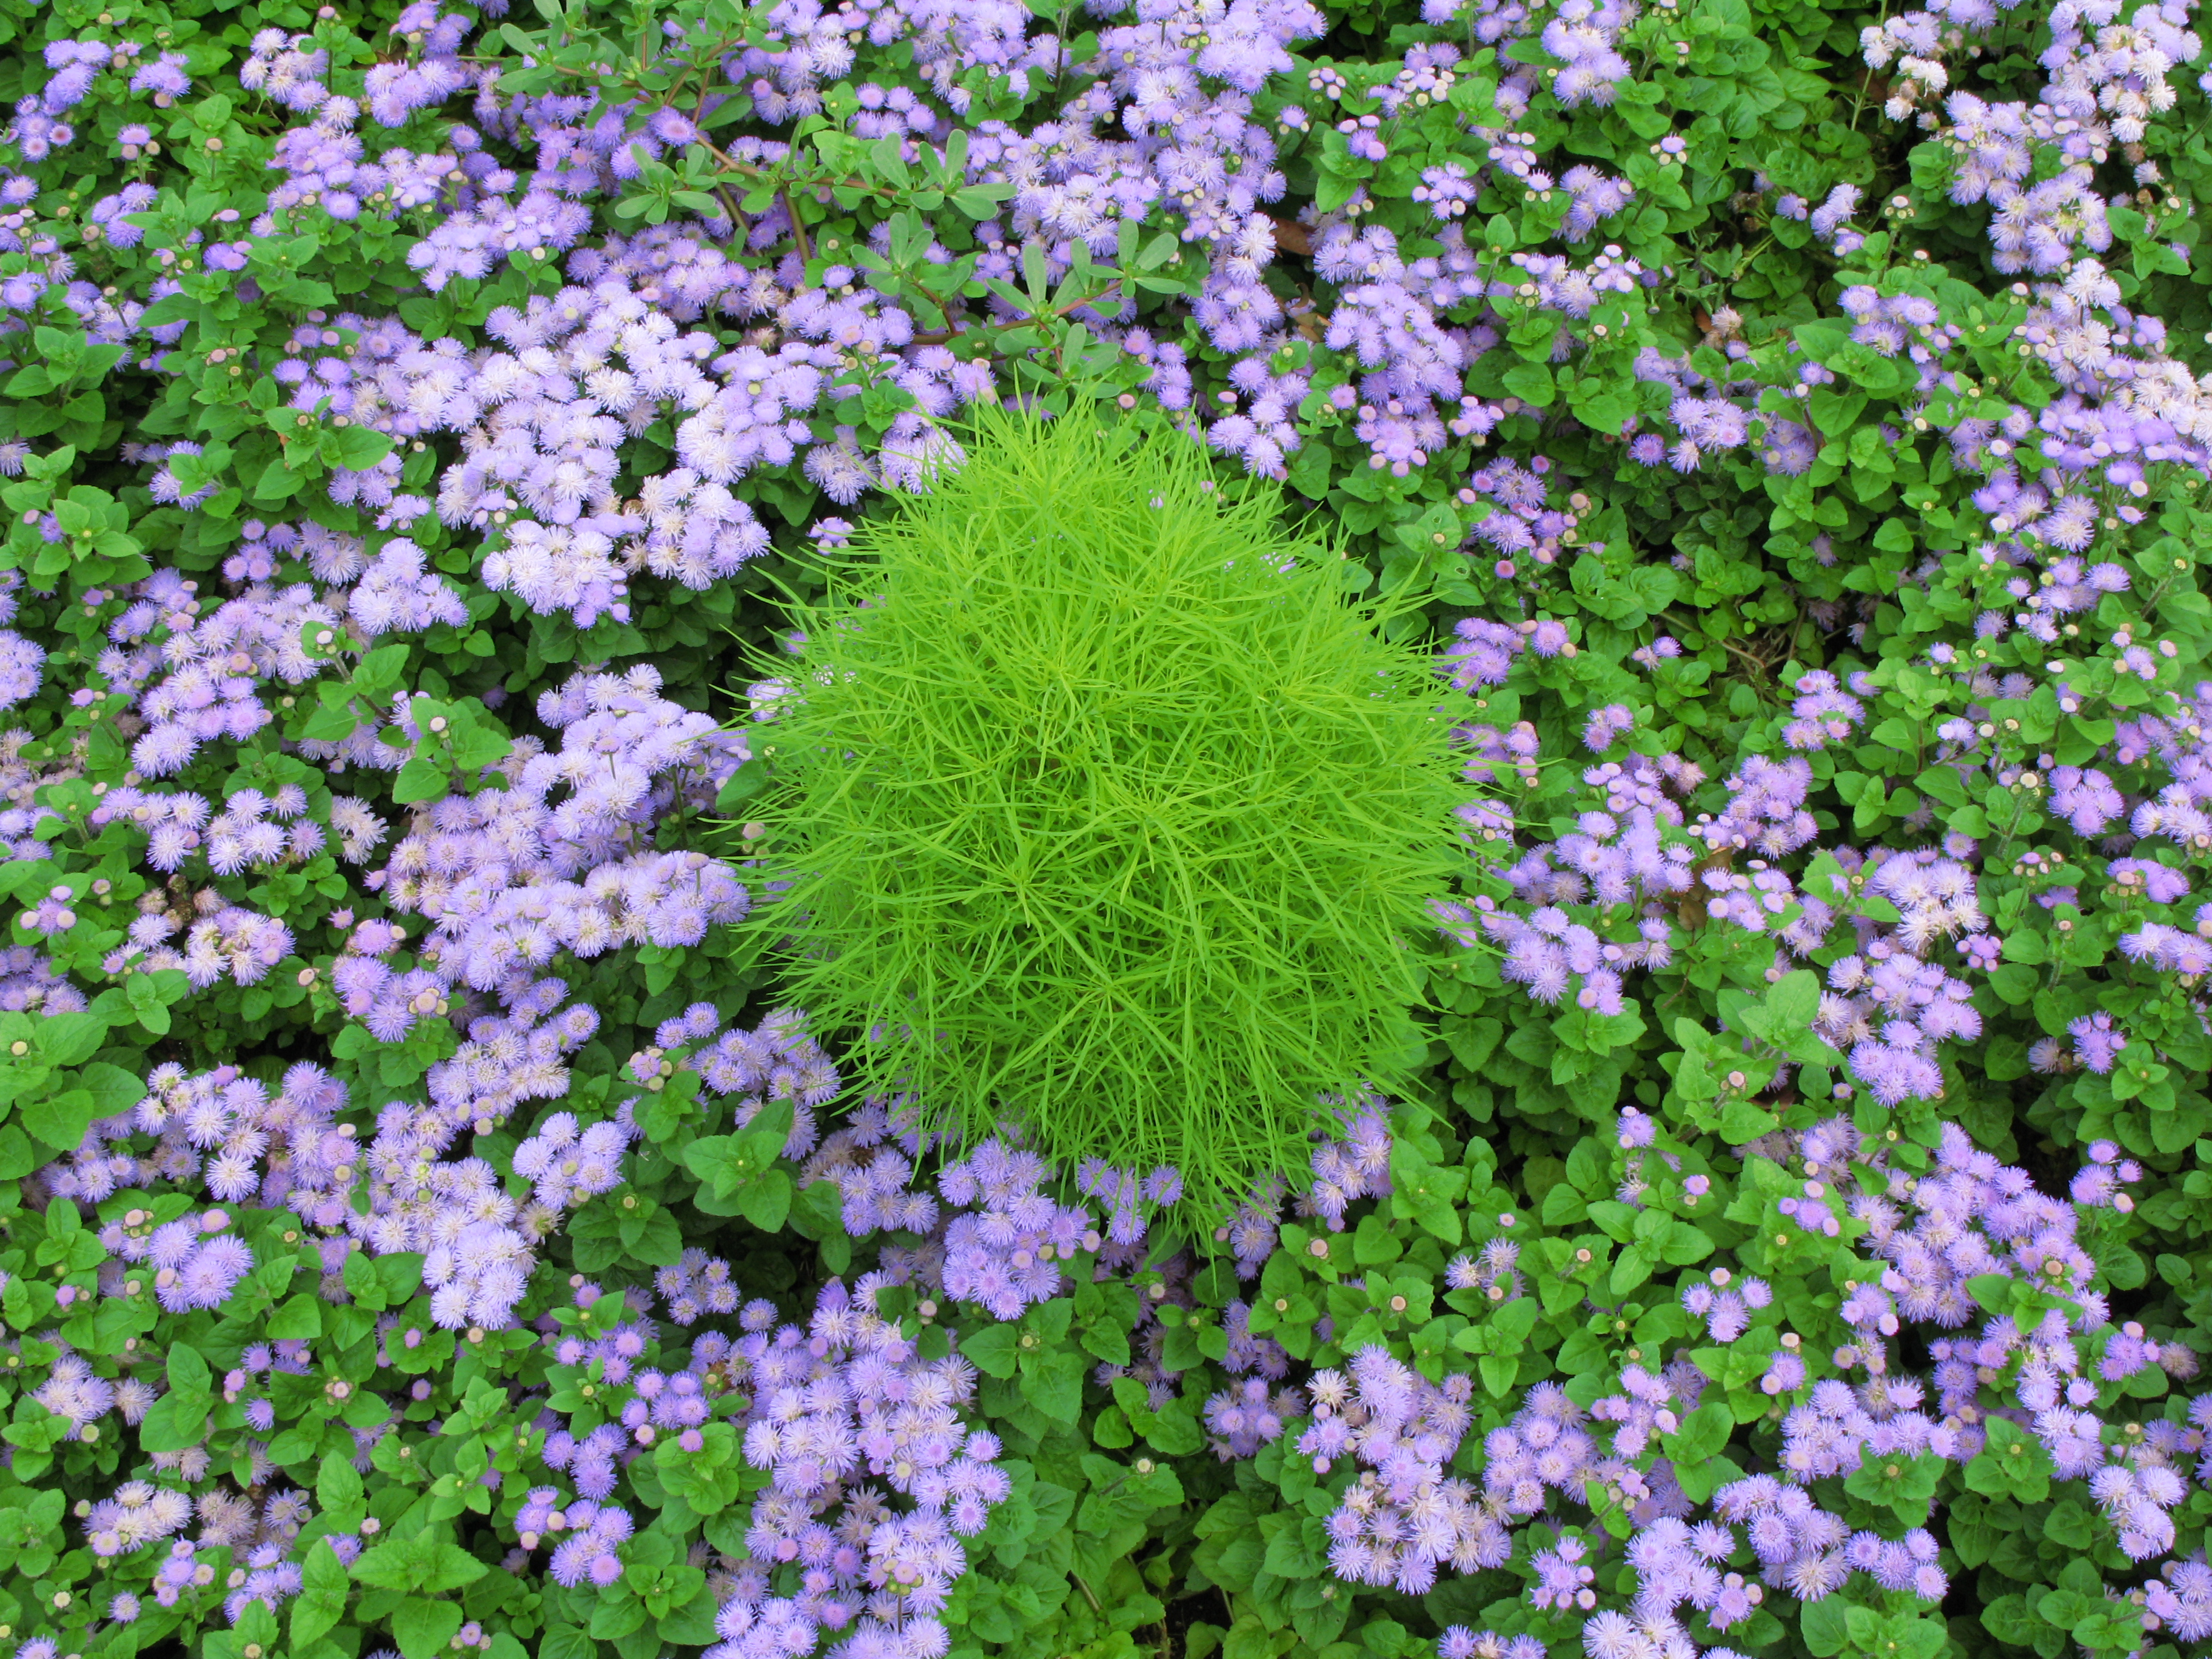
plant, flower, pattern, high, herb, blue, hawaii, danube, background, shrub, groundcover, wallpaper, hires, hi, res, resolution, g7, candytuft, ageratum, houstonianum, flowering plant, aubretia, annual plant, land plant, mustard and cabbage family, english lavender, breckland thyme, dame's rocket, evergreen candytuft, alyssum